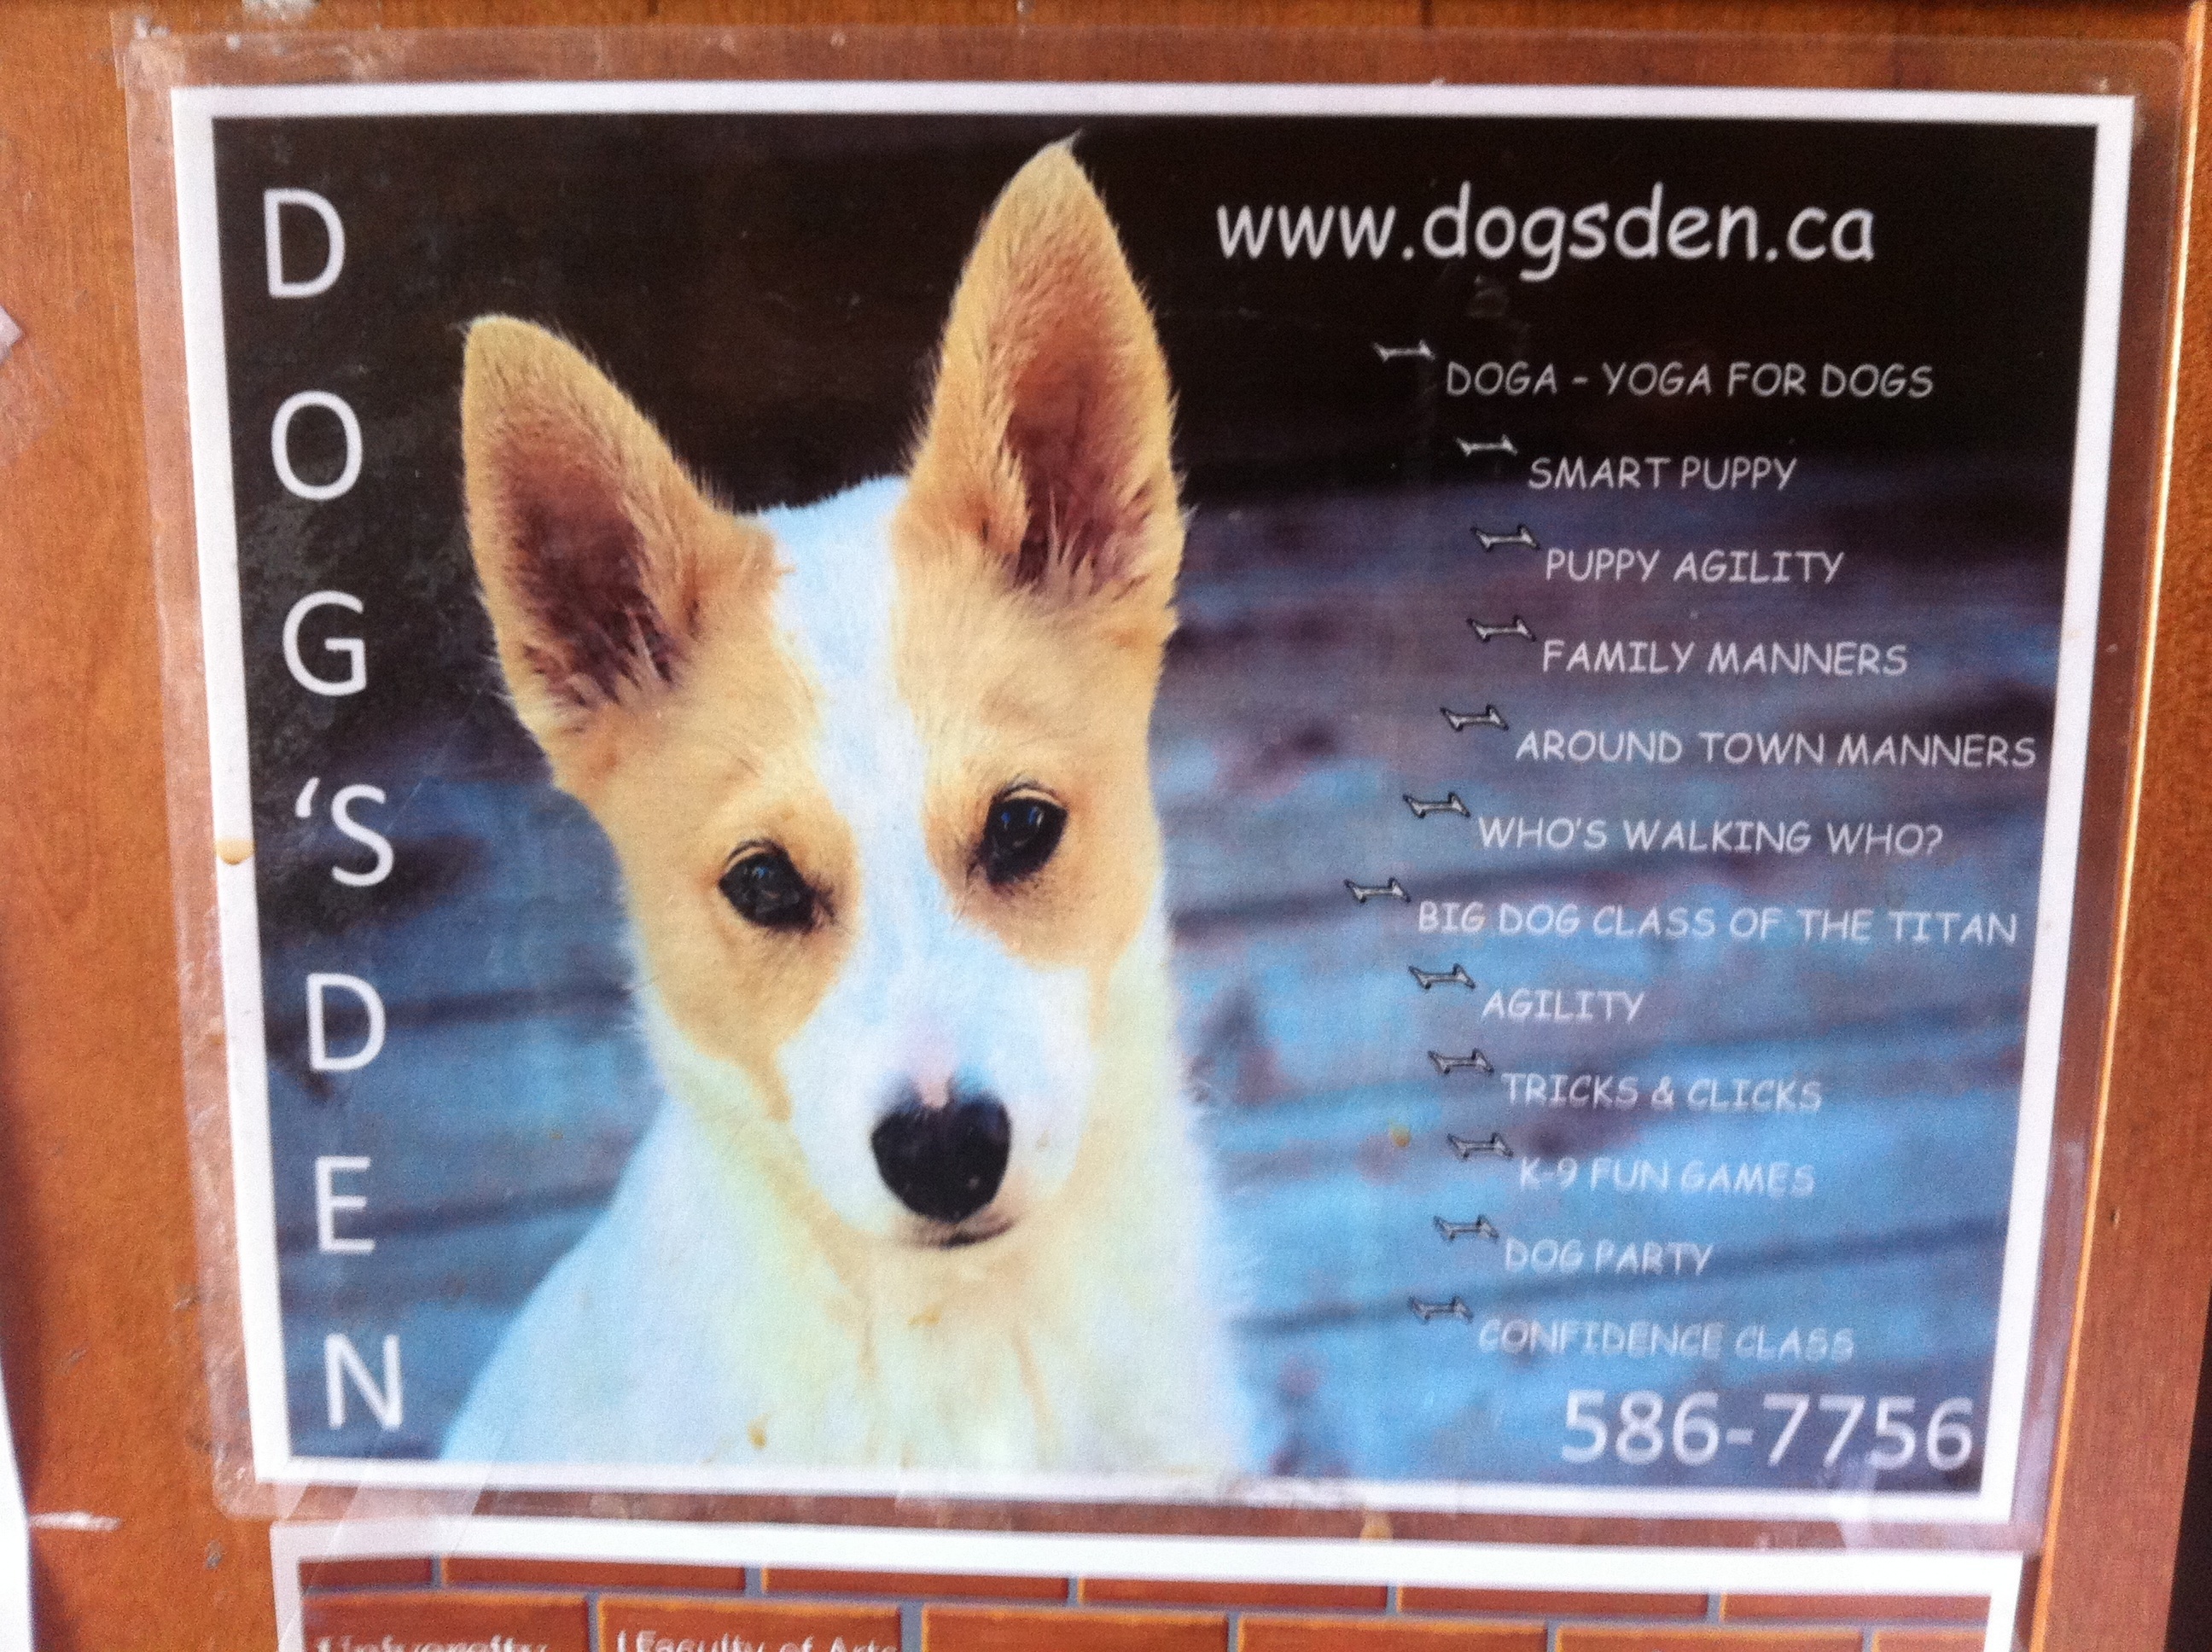
dog, yoga, odyssey, welsh corgi, dog like mammal, pembroke welsh corgi